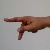
The image shows a hand gesture representing the letter 'P' in Indian Sign Language.